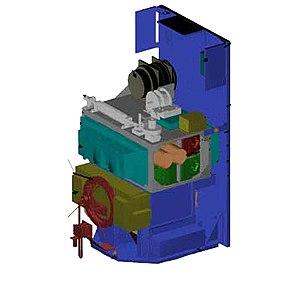
TERRIERS ou Explorer 76 ou STEDI-1, est un petit satellite scientifique du programme Explorer de la NASA lancé en 1999 et destiné à l'étude l'ionosphère. Le satellite est un des trois projets développés dans le cadre du programme StudenT Explorer Demonstration Initiative financé par la NASA. Le satellite qui emporte trois instruments permettant de mesurer les ondes radio, la lumière visible et l'ultraviolet. Immédiatement après son lancement, le satellite est victime d'une défaillance de son système de contrôle d'attitude qui ne peut être réparée et met un terme à la mission sans produire de résultats scientifiques.